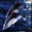
Label: dolphin